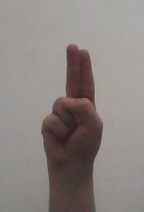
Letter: taa